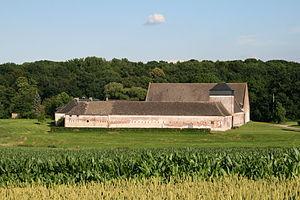
La Bruyère (Beauvechain) (Belgique), the farm of Wahenge.
Cette page regroupe l'ensemble du patrimoine immobilier classé de la ville belge de Beauvechain.
La liste du patrimoine immobilier exceptionnel de la Wallonie est établie par arrêté du Gouvernement wallon. Au 7 février 2013, elle comprenait les biens suivants. Une nouvelle liste révisée est parue au Moniteur belge du 26 octobre 2016. Elle reprend les 218 biens inscrits par le Gouvernement wallon sur la liste du Patrimoine exceptionnel de la Wallonie. La liste 2016 comprend quatre nouveaux biens
La Bruyère est un hameau belge de la commune de Beauvechain, situé en Région wallonne.